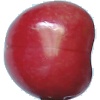
Label: Cherry 2